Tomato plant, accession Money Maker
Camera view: horizontal (90 deg, fisheye); turntable rotation: 30 degrees
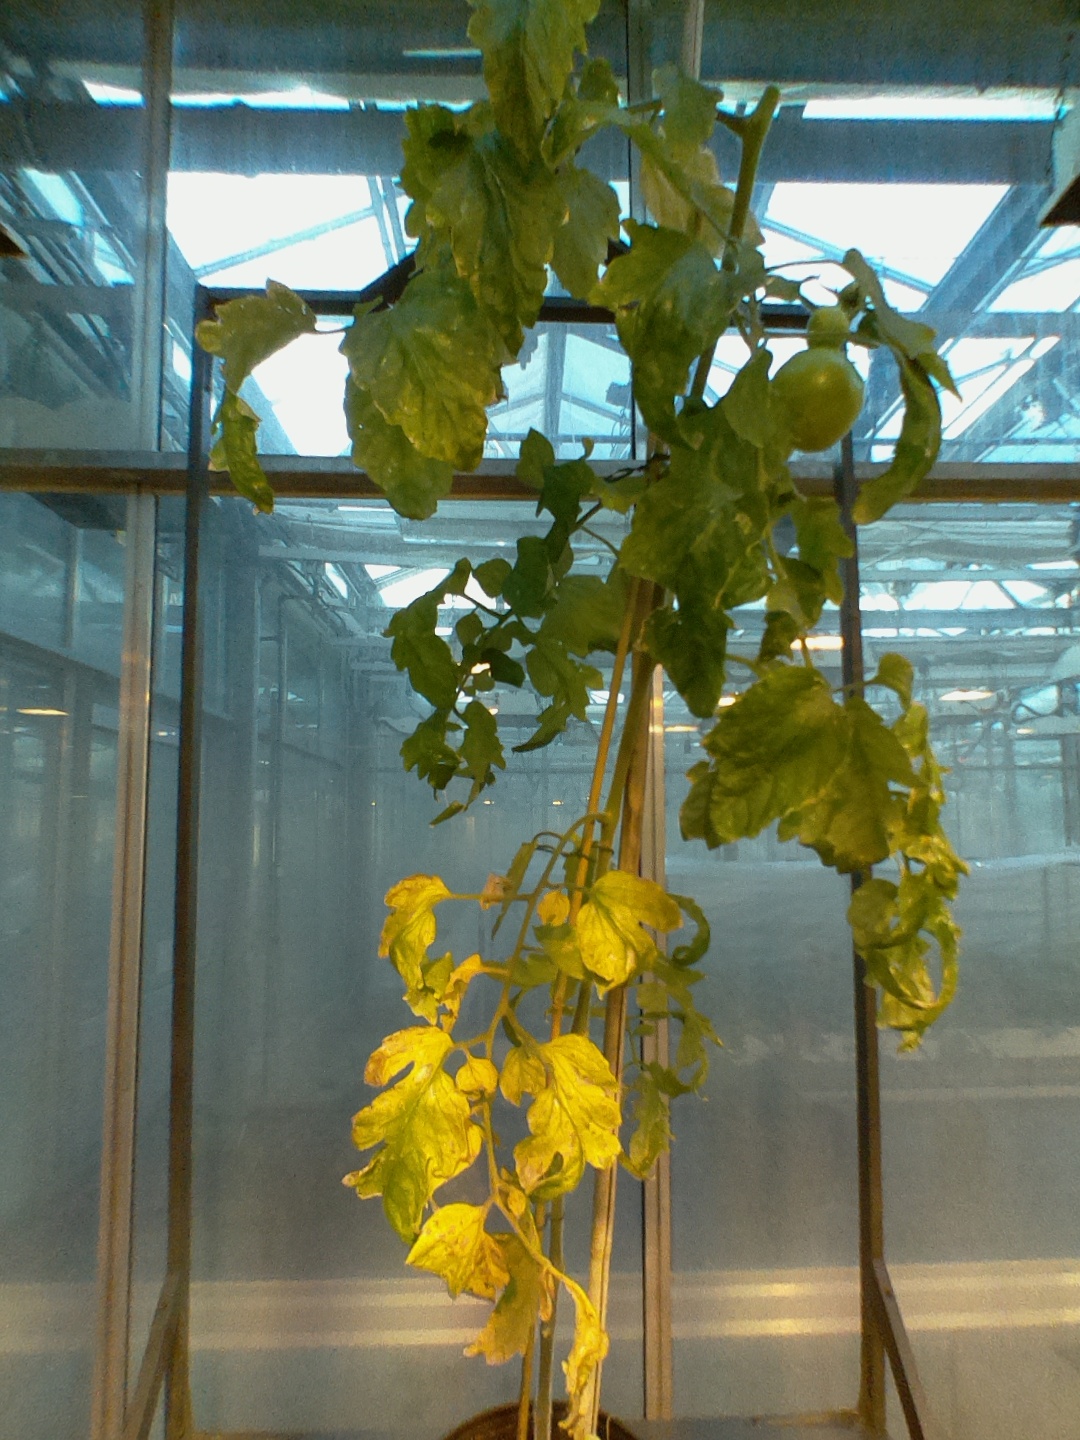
BBCH growth stage 79: 90% -100% of final fruit size